Upper nobility

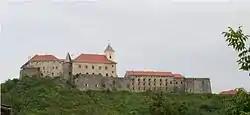
The Munkács Castle (today "Mukachevo" in Ukraine) - the seat of Prince Fyodor Koriatovych at the turn of the 14-15th centuries

In 1193, King Béla III granted Modruš County in Croatia to Bartolomej, the ancestor of the Frankopans "(Frangepán)" family; thenceforward, he and his descendants used the hereditary title "count" but no specific privileges were connected to it. Quite to the contrary, the theory of the "one and same liberty" "(una eademque libertas)" of the nobles strengthened and finally, it became enacted in 1351. From 1397, the descendants of the "barons of the realm" were referred to as "barons' sons" "(filii baronum)" or magnates "(magnates)" in official documents and from the 1430s, they received the honorific "magnificus", an expression that had earlier been used only when addressing the "barons of the realm".